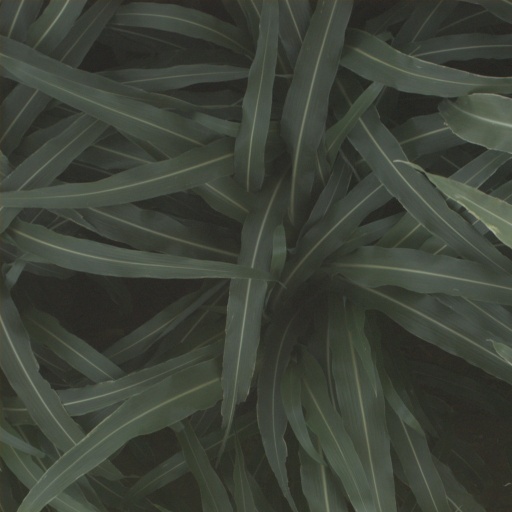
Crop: sorghum